Thames and Severn Canal

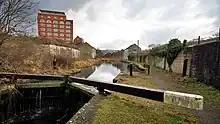
Looking east from Upper Walbridge Lock

The tunnel was constructed from many workfaces, with 25 shafts sunk along its course to provide access. After completion there were problems, and the tunnel was shut for two and a half months during 1790 for further work to be carried out. The summit level and the branch to Cirencester were completed in 1787, and became operational as soon as the tunnel opened. The final section to the junction with the Thames at Inglesham, which descends through 16 locks, was finished in November 1789. The canal was completed at a cost of £250,000. With the Stroudwater Navigation, which had been completed in 1779, it completed a link between the River Severn in the west and the River Thames in the east.